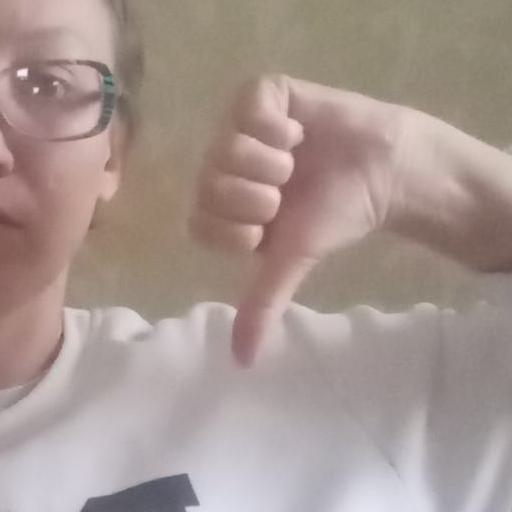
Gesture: dislike